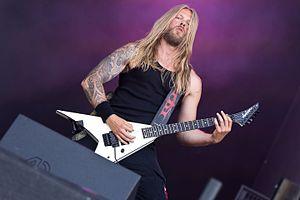
Illdisposed est un groupe de death metal danois, originaire d'Aarhus. Il est formé en 1991 par le chanteur Bo Summer. En 2013, le groupe comprend le chanteur Bo Summer, le guitariste Jakob « Batten » Hansen, le guitariste Ken Holst et le bassiste Kussen. Depuis sa formation, Illdisposed compte au total onze albums studio, deux compilations, deux EPs, et un DVD auto-distribué